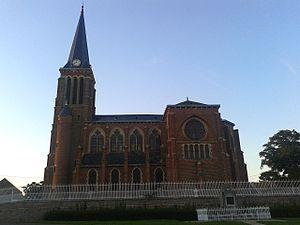
Des photos de mon Village en Hiver sous la neige et en Eté
Chalandry est une commune française située dans le département de l'Aisne, en région Hauts-de-France.